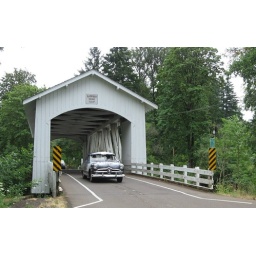
Antique car in parade at Larwood bridge